Victoria Sánchez (musician)

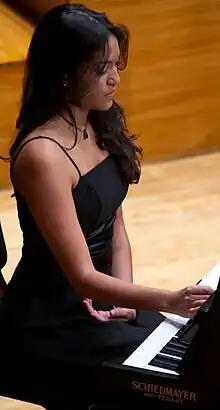
Victoria Sánchez Playing Piano in 2012

Sanchez is part of the new edition of the book "Conductors of Venezuela". She studied acting with Maestro Antonio Cuevas, is a singer in the Victoria+Laurent Jazz Duo (with Laurent Lecuyer, Pianist) and has been recognized for promoting women's leadership in music.